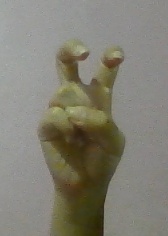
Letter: toot